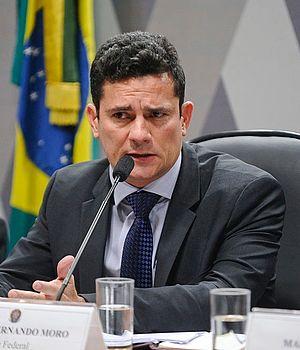
Luiz Inácio Lula da Silva, ancien président du Brésil, fait dans les années 2010 l’objet de poursuites judiciaires.